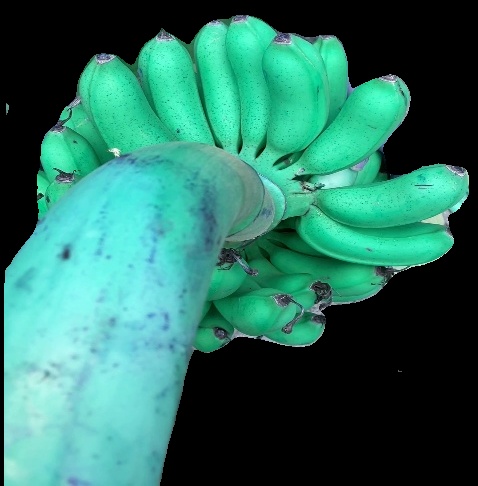
Variety: rasbale
Grade: grade1